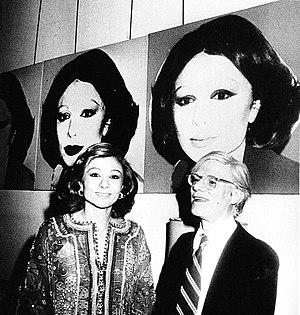
Farah Pahlavi, née Diba le 14 octobre 1938 à Téhéran, a été la troisième et dernière épouse de Mohammad Reza Pahlavi, chah d'Iran, de 1959 à 1980. D'abord reine, elle est faite impératrice en 1967, titre qu'elle va porter officiellement jusqu'au renversement de la monarchie en 1979.